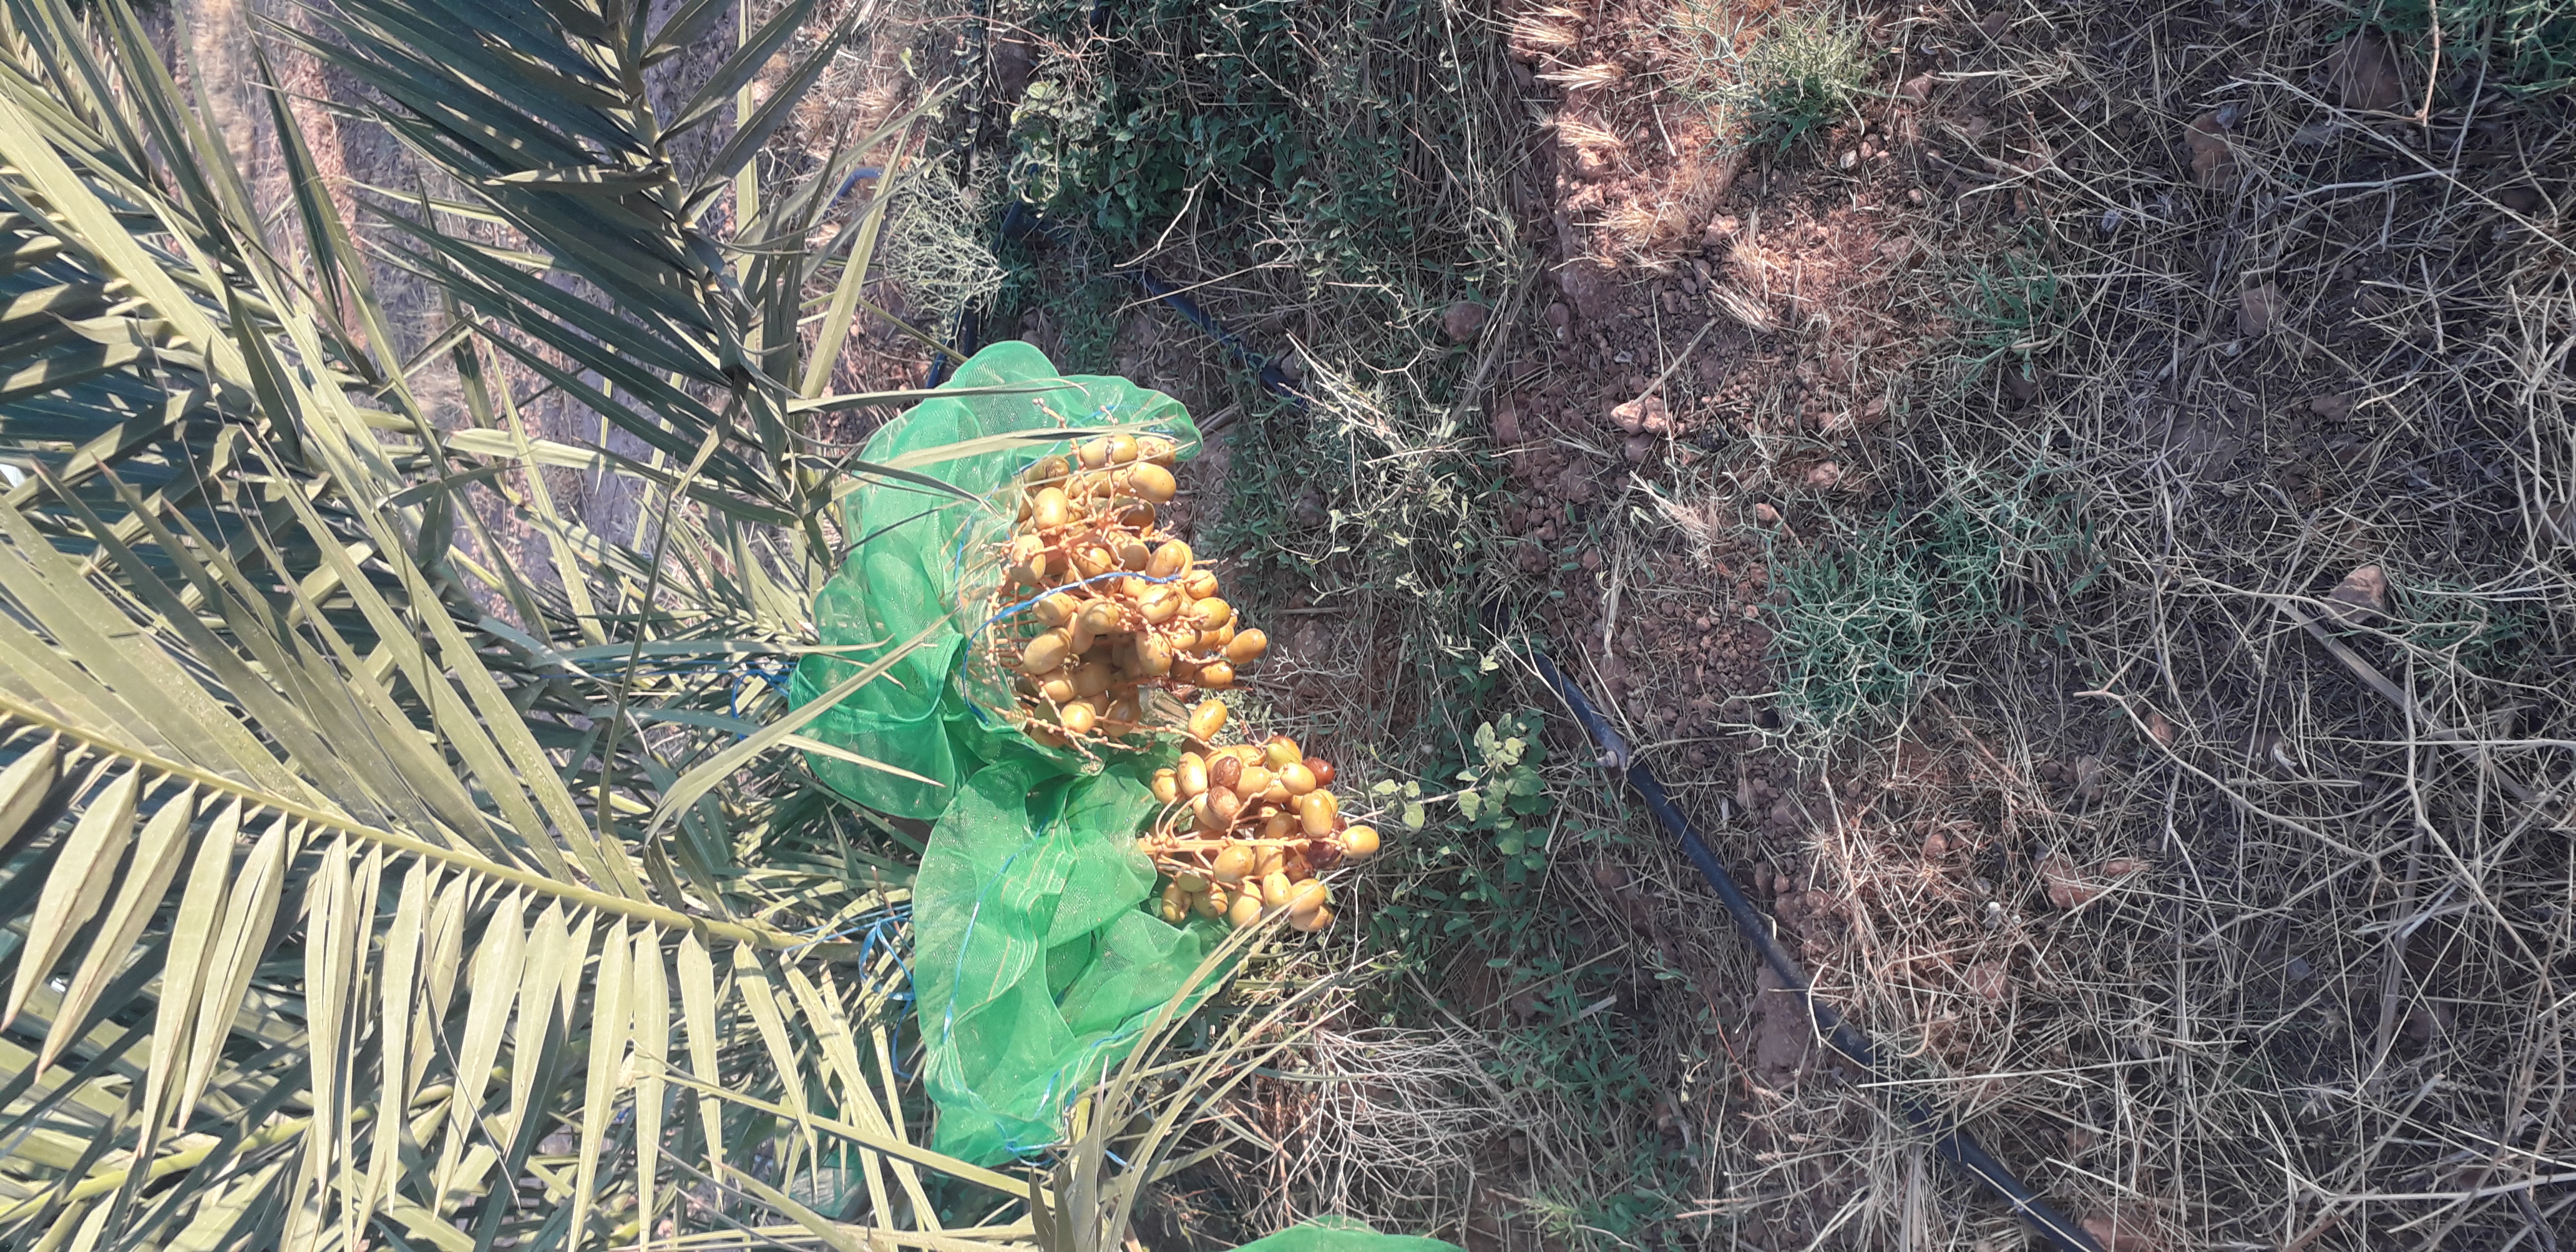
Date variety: Boufagous